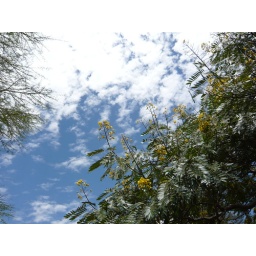
Cassia tree in flower